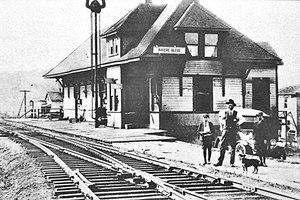
La gare de Rivière-Bleue est une gare ferroviaire fermée à Rivière-Bleue, dans la municipalité régionale de comté du Témiscouata, dans la région administrative du Bas-Saint-Laurent, au Québec, au Canada, près de la frontière avec les États-Unis et le Nouveau-Brunswick. Elle est construite en 1913 à La Tarte, puis déménagée par rail en 1915 à 1,6 km plus loin.